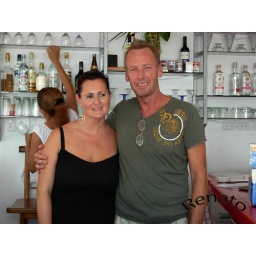
New bar on the beach in Sosua